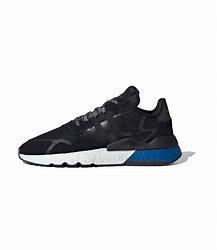
Brand: adidas
Model: originals Adidas Originals Nite Jogger